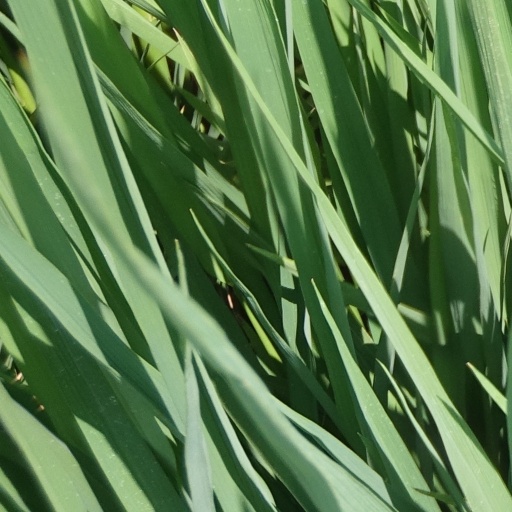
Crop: rice